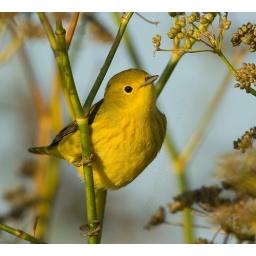
A male yellow warbler perches in a fennel plant at the Palo Alto Baylands